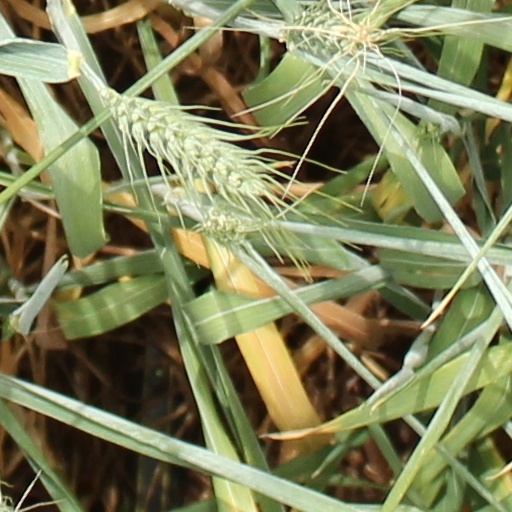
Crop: wheat